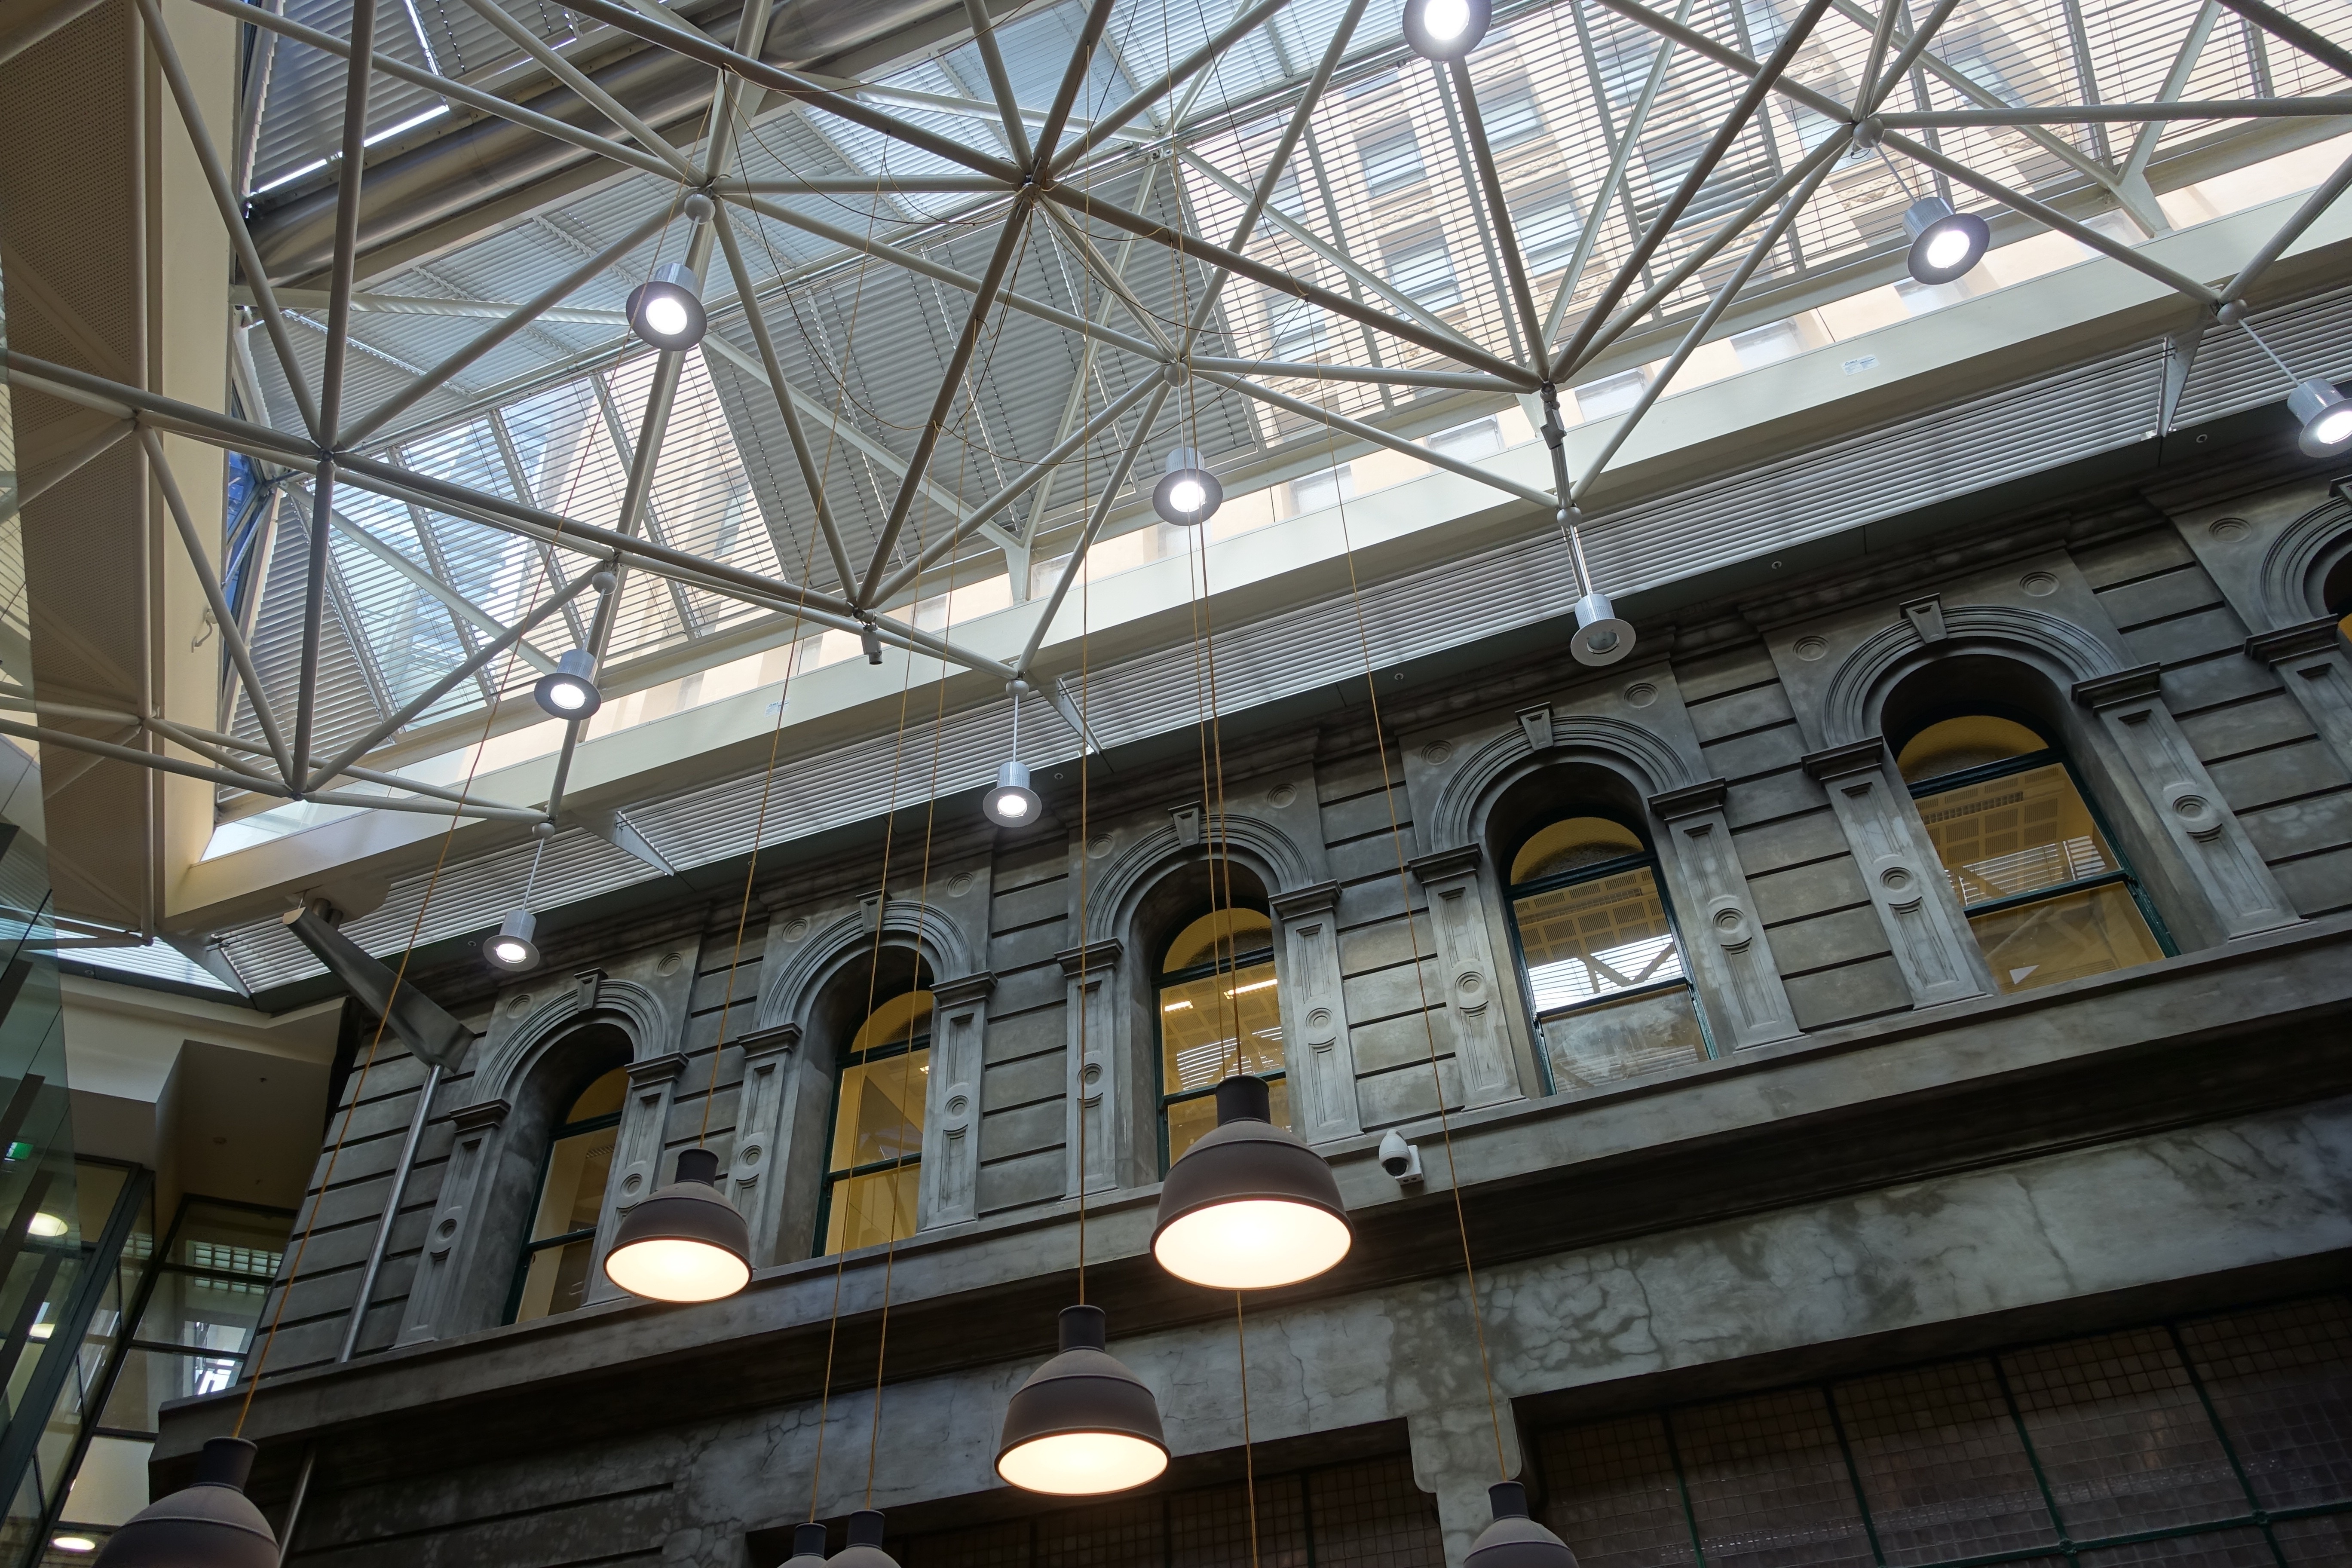
architecture, structure, interior, roof, building, ceiling, construction, facade, industrial, design, synagogue, tourist attraction